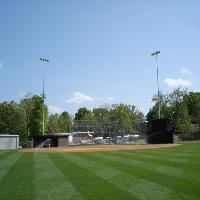
Weather: sun or clear